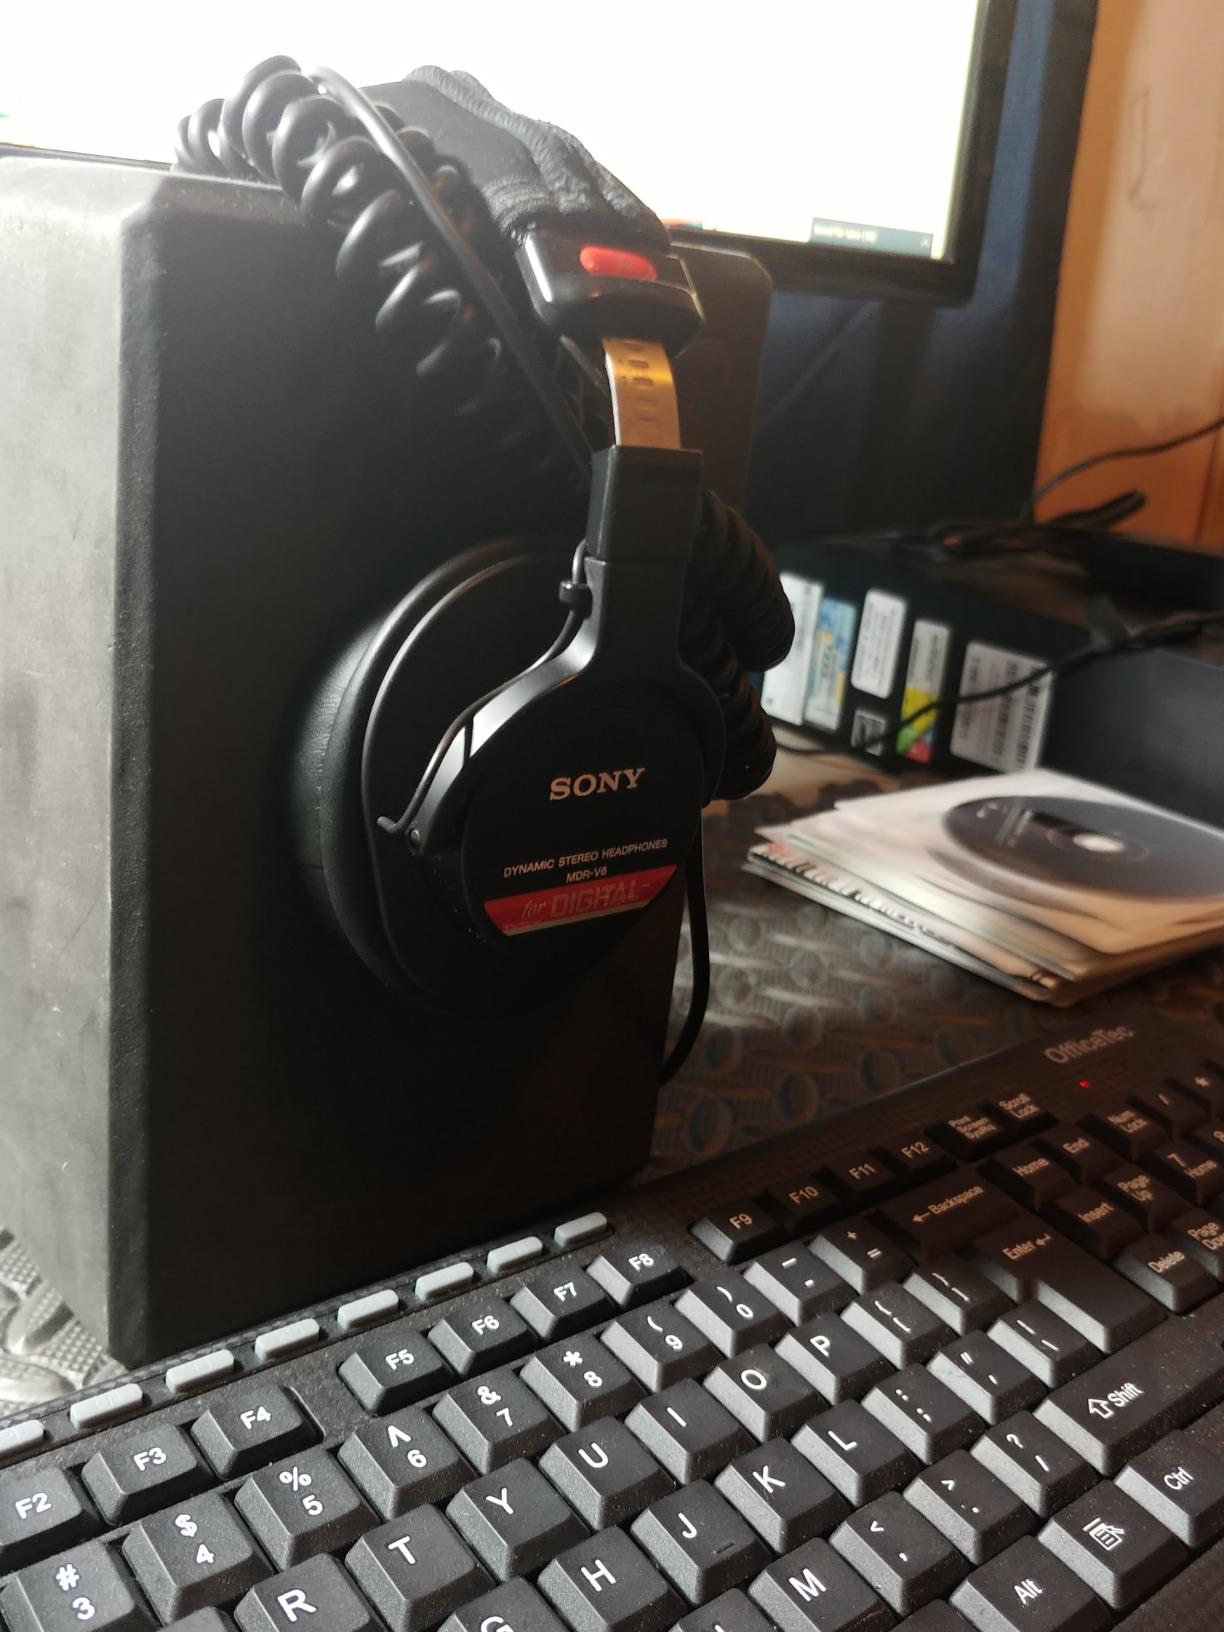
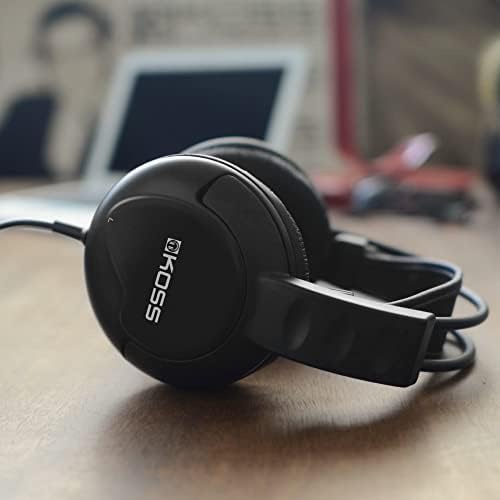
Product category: headphones
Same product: no